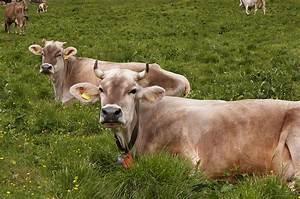
cow